Monica Owusu-Breen

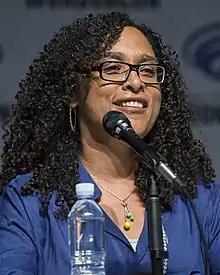
Owusu-Breen at WonderCon 2017

Monica Owusu-Breen is an American television producer and screenwriter.